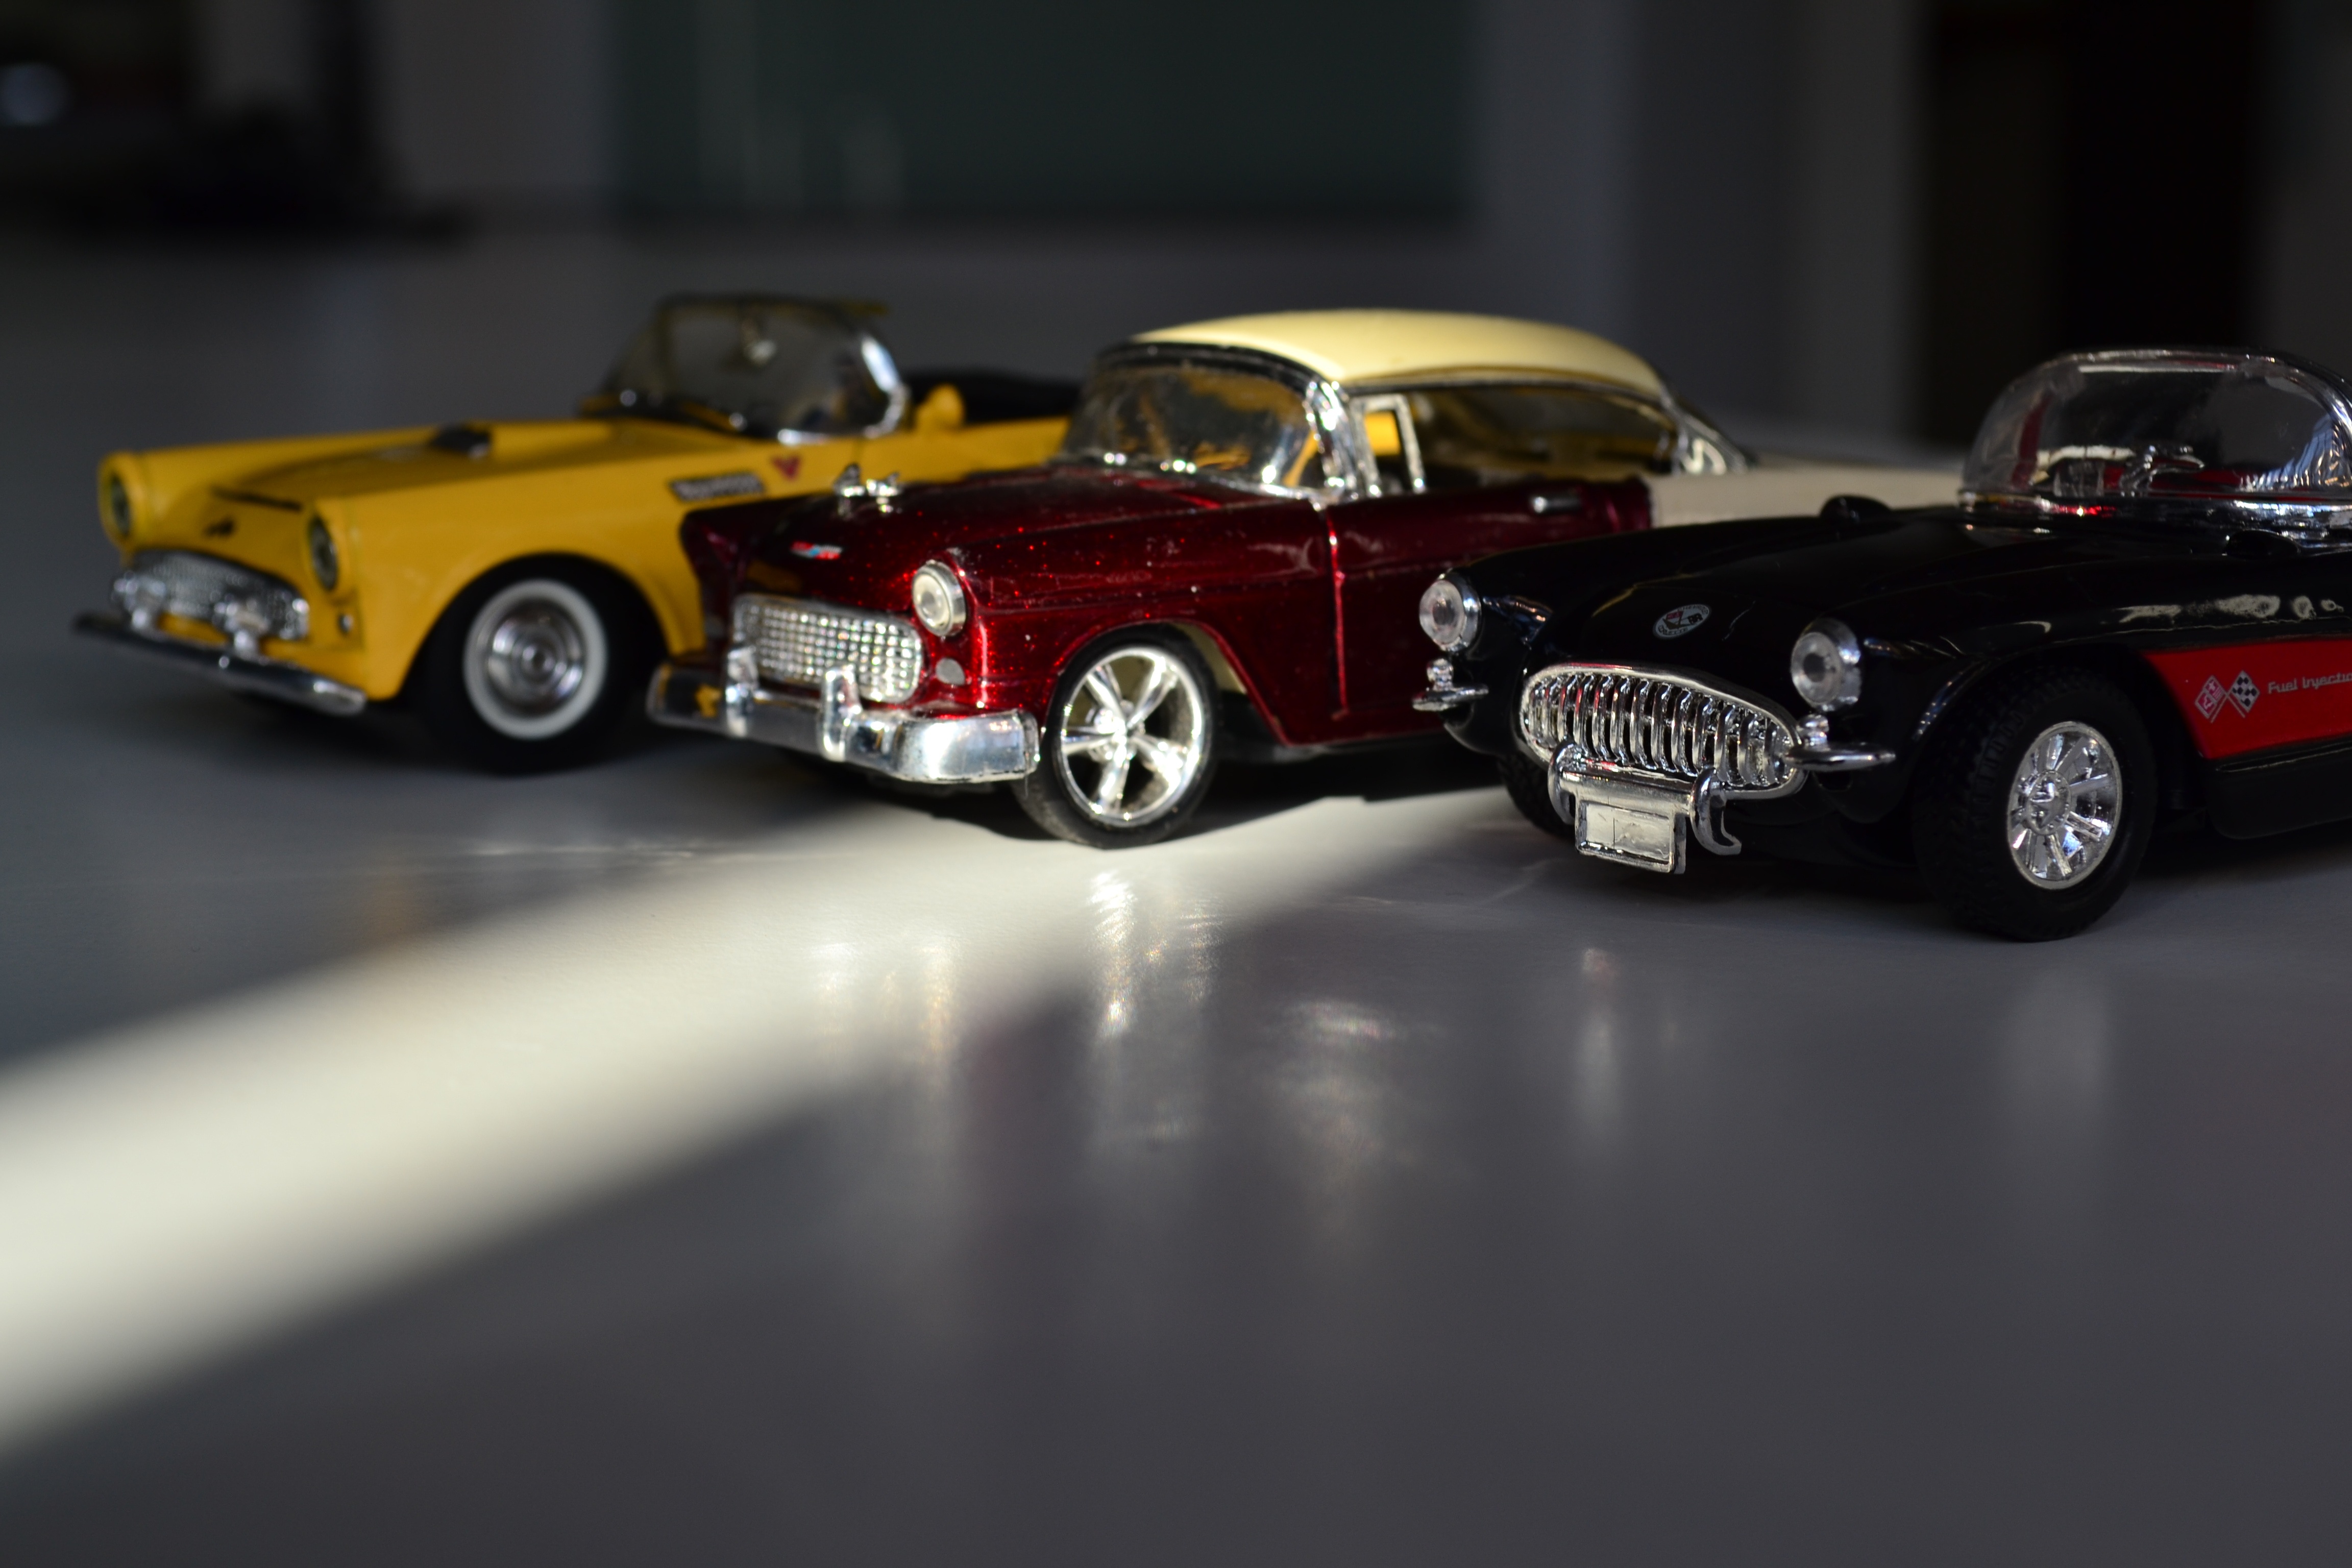
car, vehicle, toy, sports car, vintage car, race car, toys, sedan, replicas, antique car, model car, thumbnails, land vehicle, rent a car, scale model, automobile make, automotive design, luxury vehicle